Hvidovre Stadium

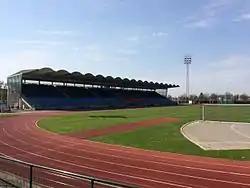
View for the northeast stand in May 2016

Hvidovre Stadium (Danish: Hvidovre Stadion) is an athletics- and association football stadium located in Hvidovre, south west of Copenhagen, Denmark, that is owned and operated by Hvidovre Municipality. It is currently used mostly for association football matches and is the home stadium of Hvidovre IF (association football and handball), Hvidovre AM (athletics) and previously Hvidovre Stars (american football). The exhibition field has a lighting installation with a light intensity of 1000 lux, undersoil heating and have been approved for televised matches in the Danish Superliga. The stadium is part of a sports complex, that covers an area of 72,000 m² and also consists of four association football fields, outdoor athletic facilities, a hall for indoor athletics, a hall with two indoor tennis courts, five outdoor tennis courts, a fitness center, a cafeteria including rooms for club members and meetings. Since 1 July 2019, the stadium's main exhibition field has been referred to as Pro Ventilation Arena for sponsorship reasons after having previously been known under the names Office Center Arena (2010–2012) and Kæmpernes Arena (2012–2019). One senior women's national team friendly match have been staged at the arena in 1979, while at least 14 Under-21, Under-19, Under-18, Under-17, Under-16 men's national team matches have been held there between 1964 and 2011.